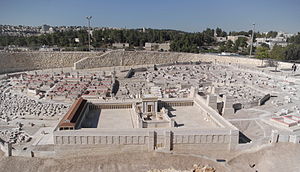
Israel Museum / Galleri
Israel Museum er staten Israels nationalmuseum. Det ligger i den vestlige del af Jerusalem ikke langt fra Knesset, og blev opført i 1965 under den daværende borgmester Teddy Kollek.